Erhai Lake

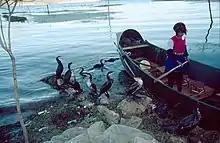
A cormorant fisherwoman returning to shore on Erhai Lake

Erhai is situated at above sea level. In size, the North-South length of the lake is and the East-West width is roughly . Its area is , making it the second largest highland lake in China, after Dianchi Lake. Its circumference reaches , its average depth is of and the total storage capacity of .